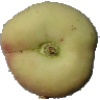
Label: Peach Flat 1